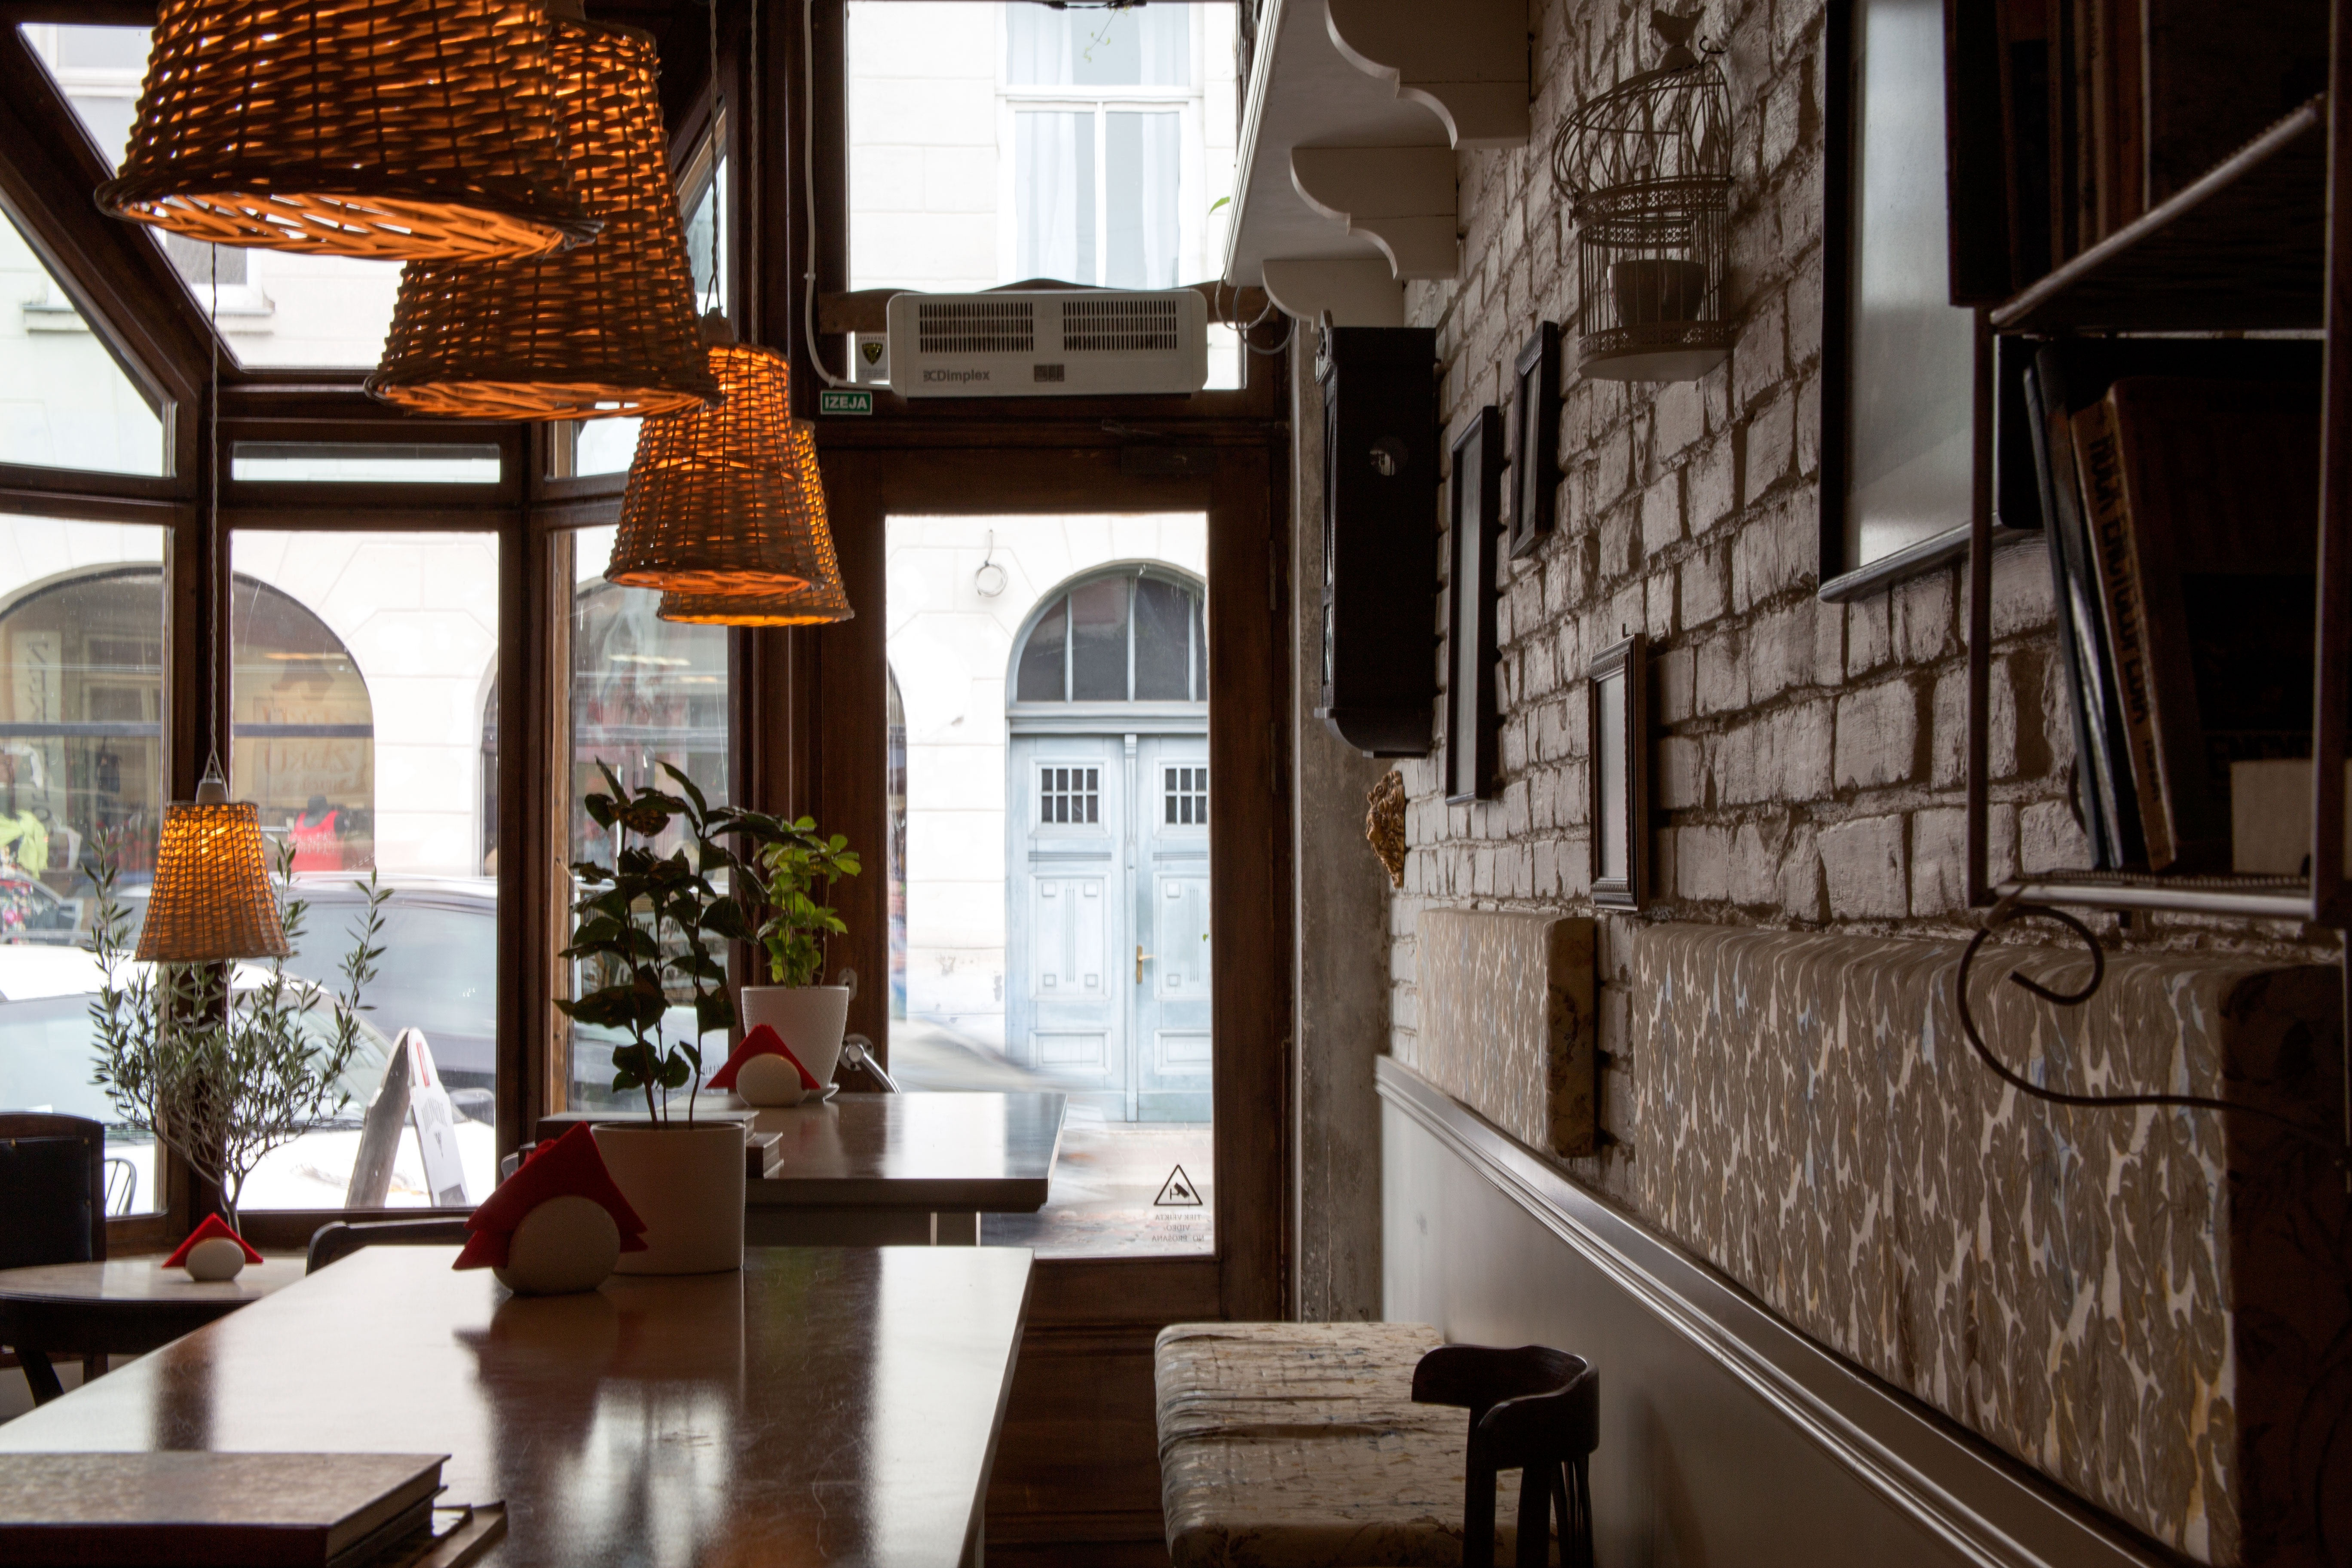
cafe, coffee shop, architecture, mansion, house, window, restaurant, home, bar, living room, lighting, interior design, indoors, design, estate, cafeteria, latvia